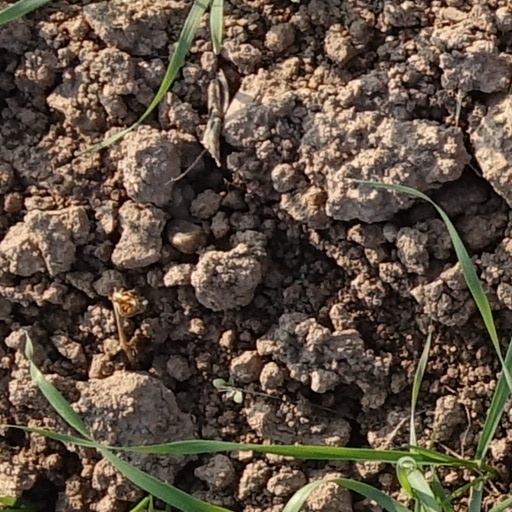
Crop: wheat